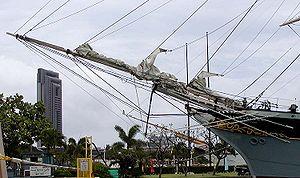
Une martingale est une technique permettant d'augmenter les chances de gain aux jeux de hasard.